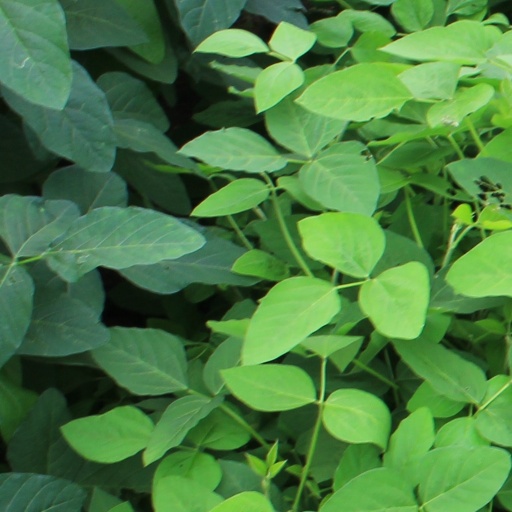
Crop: soybean